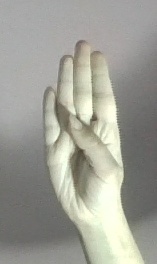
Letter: kaaf